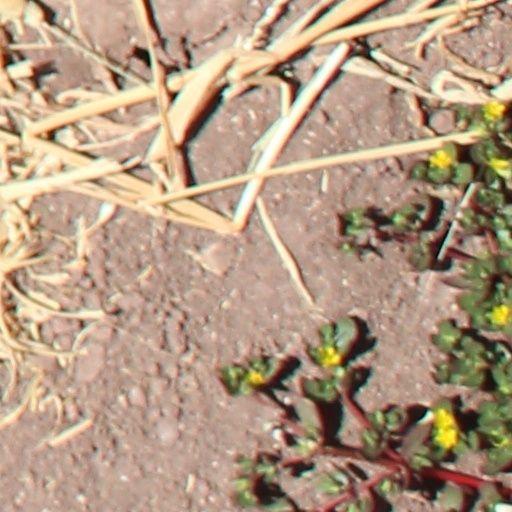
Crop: wheat